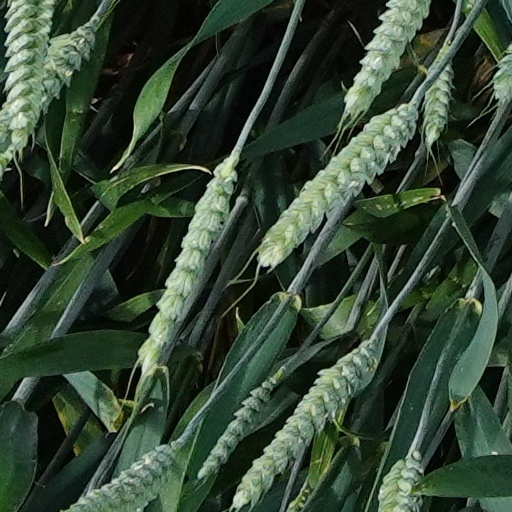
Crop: wheat